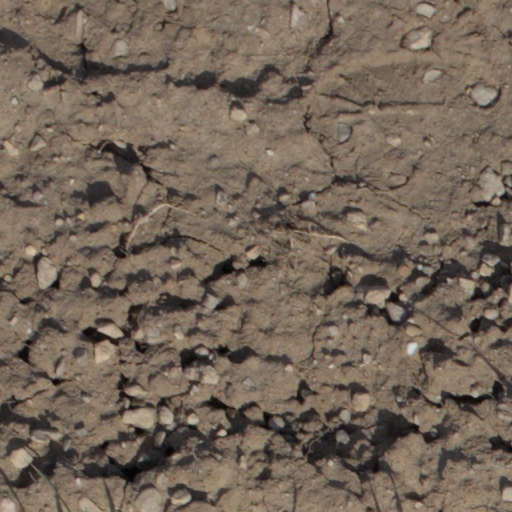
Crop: wheat